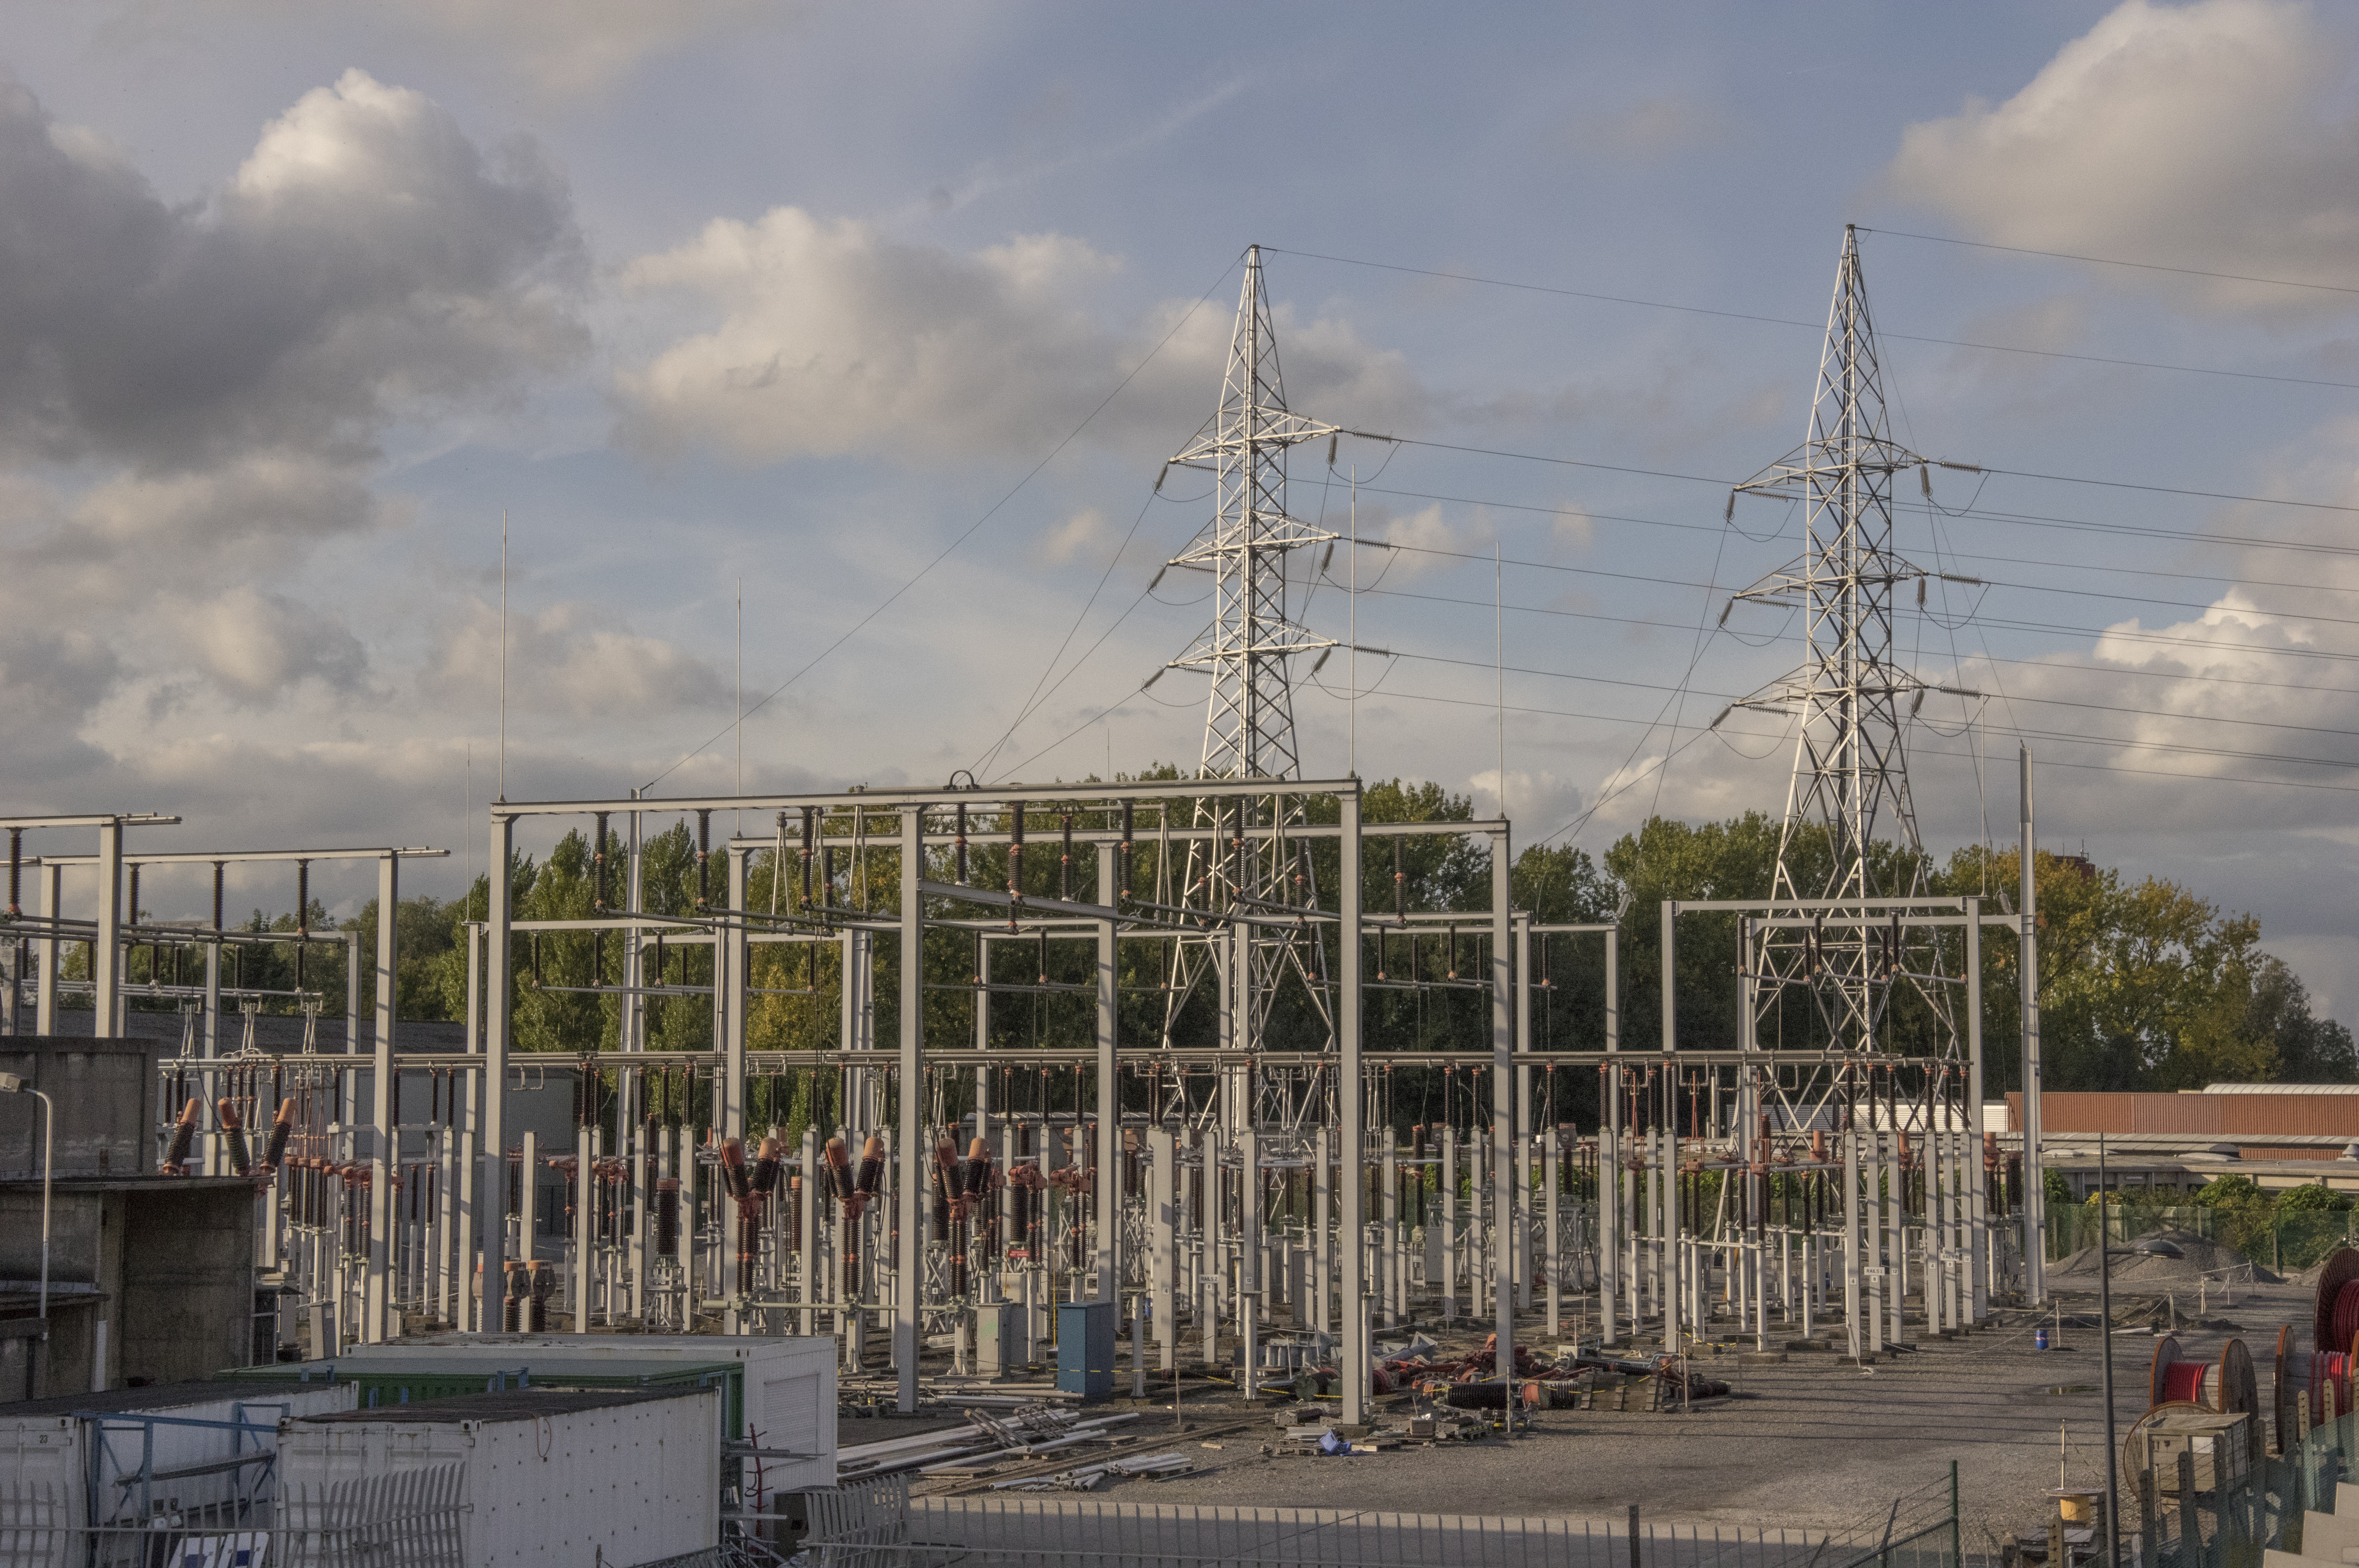
high voltage, overhead power line, electricity, electrical supply, transmission tower, sky, industry, public utility, scaffolding, tree, technology, cloud, architecture, tower, composite material